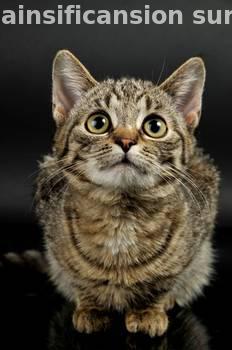
Label: Watermark